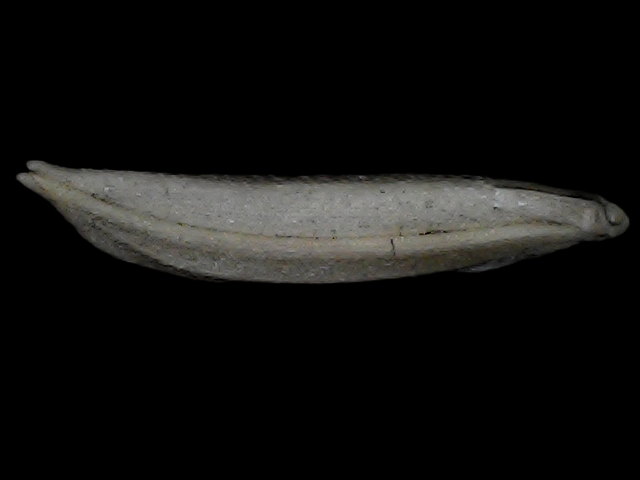
Rice variety: Bd57